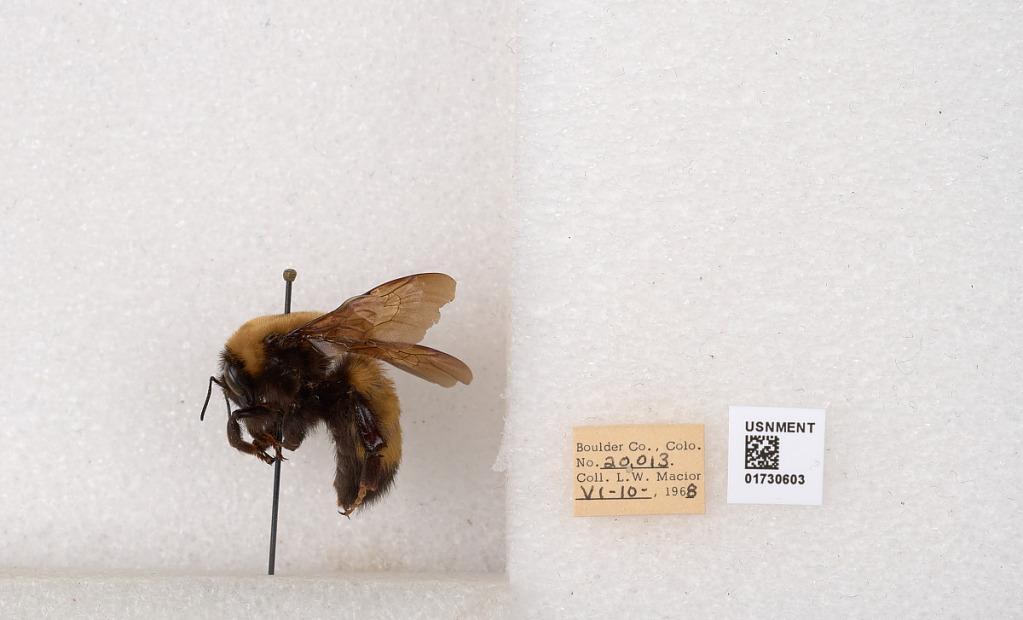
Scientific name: Bombus (Bombus) nevadensis Cresson
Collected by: L. Macior
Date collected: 1968-6-10
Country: United States
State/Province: Colorado
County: Boulder
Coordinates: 40.0925, -105.358